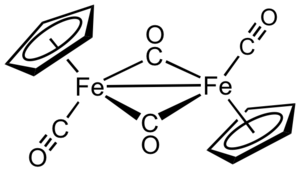
En chimie organométallique, un composé sandwich est un composé chimique comportant un métal lié par liaisons haptiques à deux ligands arène substitués ou dérivé hétérocyclique. On parle de composé « sandwich » car le métal est généralement situé entre les cycles, comme la garniture d'un sandwich. Une sous-classe importante de complexes sandwich sont les métallocènes.